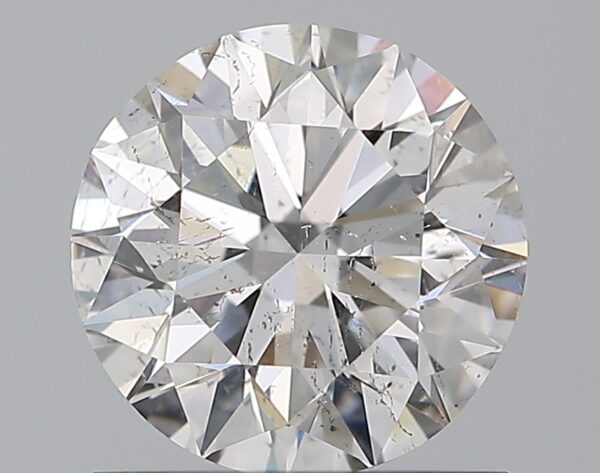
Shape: round
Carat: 1.01
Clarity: SI2
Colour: D
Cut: EX
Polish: EX
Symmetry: EX
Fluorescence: N
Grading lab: GIA
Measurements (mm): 6.35 x 6.39 x 3.99